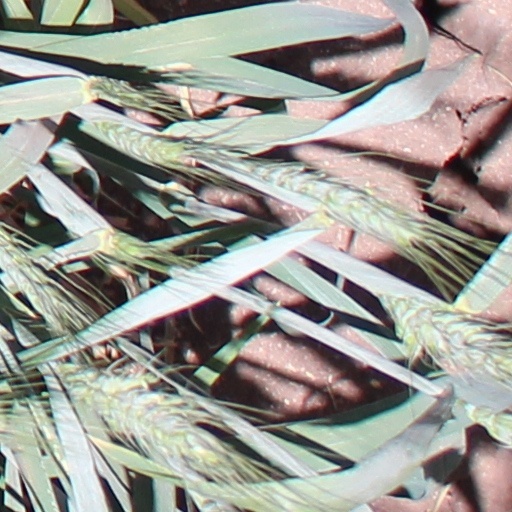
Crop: wheat